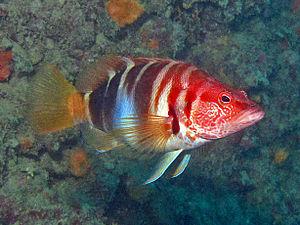
Les Serranidae constituent une vaste et très diversifiée famille de poissons marins dont les noms vernaculaires regroupent parfois plusieurs espèces différentes mais de la même famille.
La sous-famille des Serraninae regroupe plusieurs genres de poissons appartenant à la famille des Serranidae.